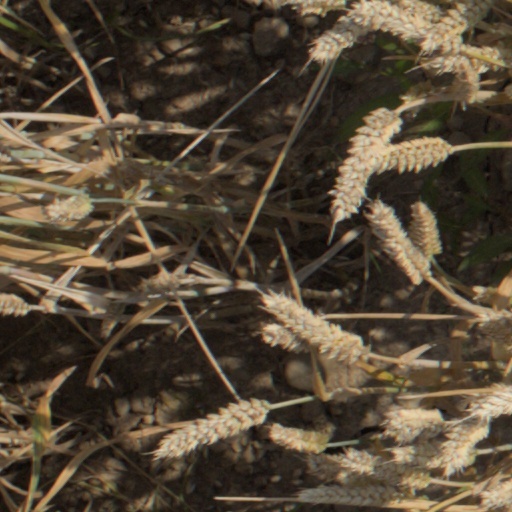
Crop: wheat